Nino Ramishvili

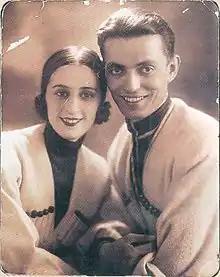
Nino Ramishvili and

Nino Shalvovna Ramishvili (19 January 1910 – 6 September 2000) was a Soviet and Georgian ballet dancer, choreographer, and co-founder of the Sukhishvili Georgian National Ballet. People's Artist of the USSR (1963) and Hero of Socialist Labour (1990).